Nepenthes tobaica

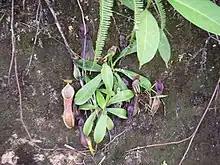
Rosette plants growing terrestrially

This species typically grows terrestrially in exposed areas. "Nepenthes tobaica" commonly grows in forest edges, where it is often sympatric with species of "Leptospermum" and "Rhodomyrtus".